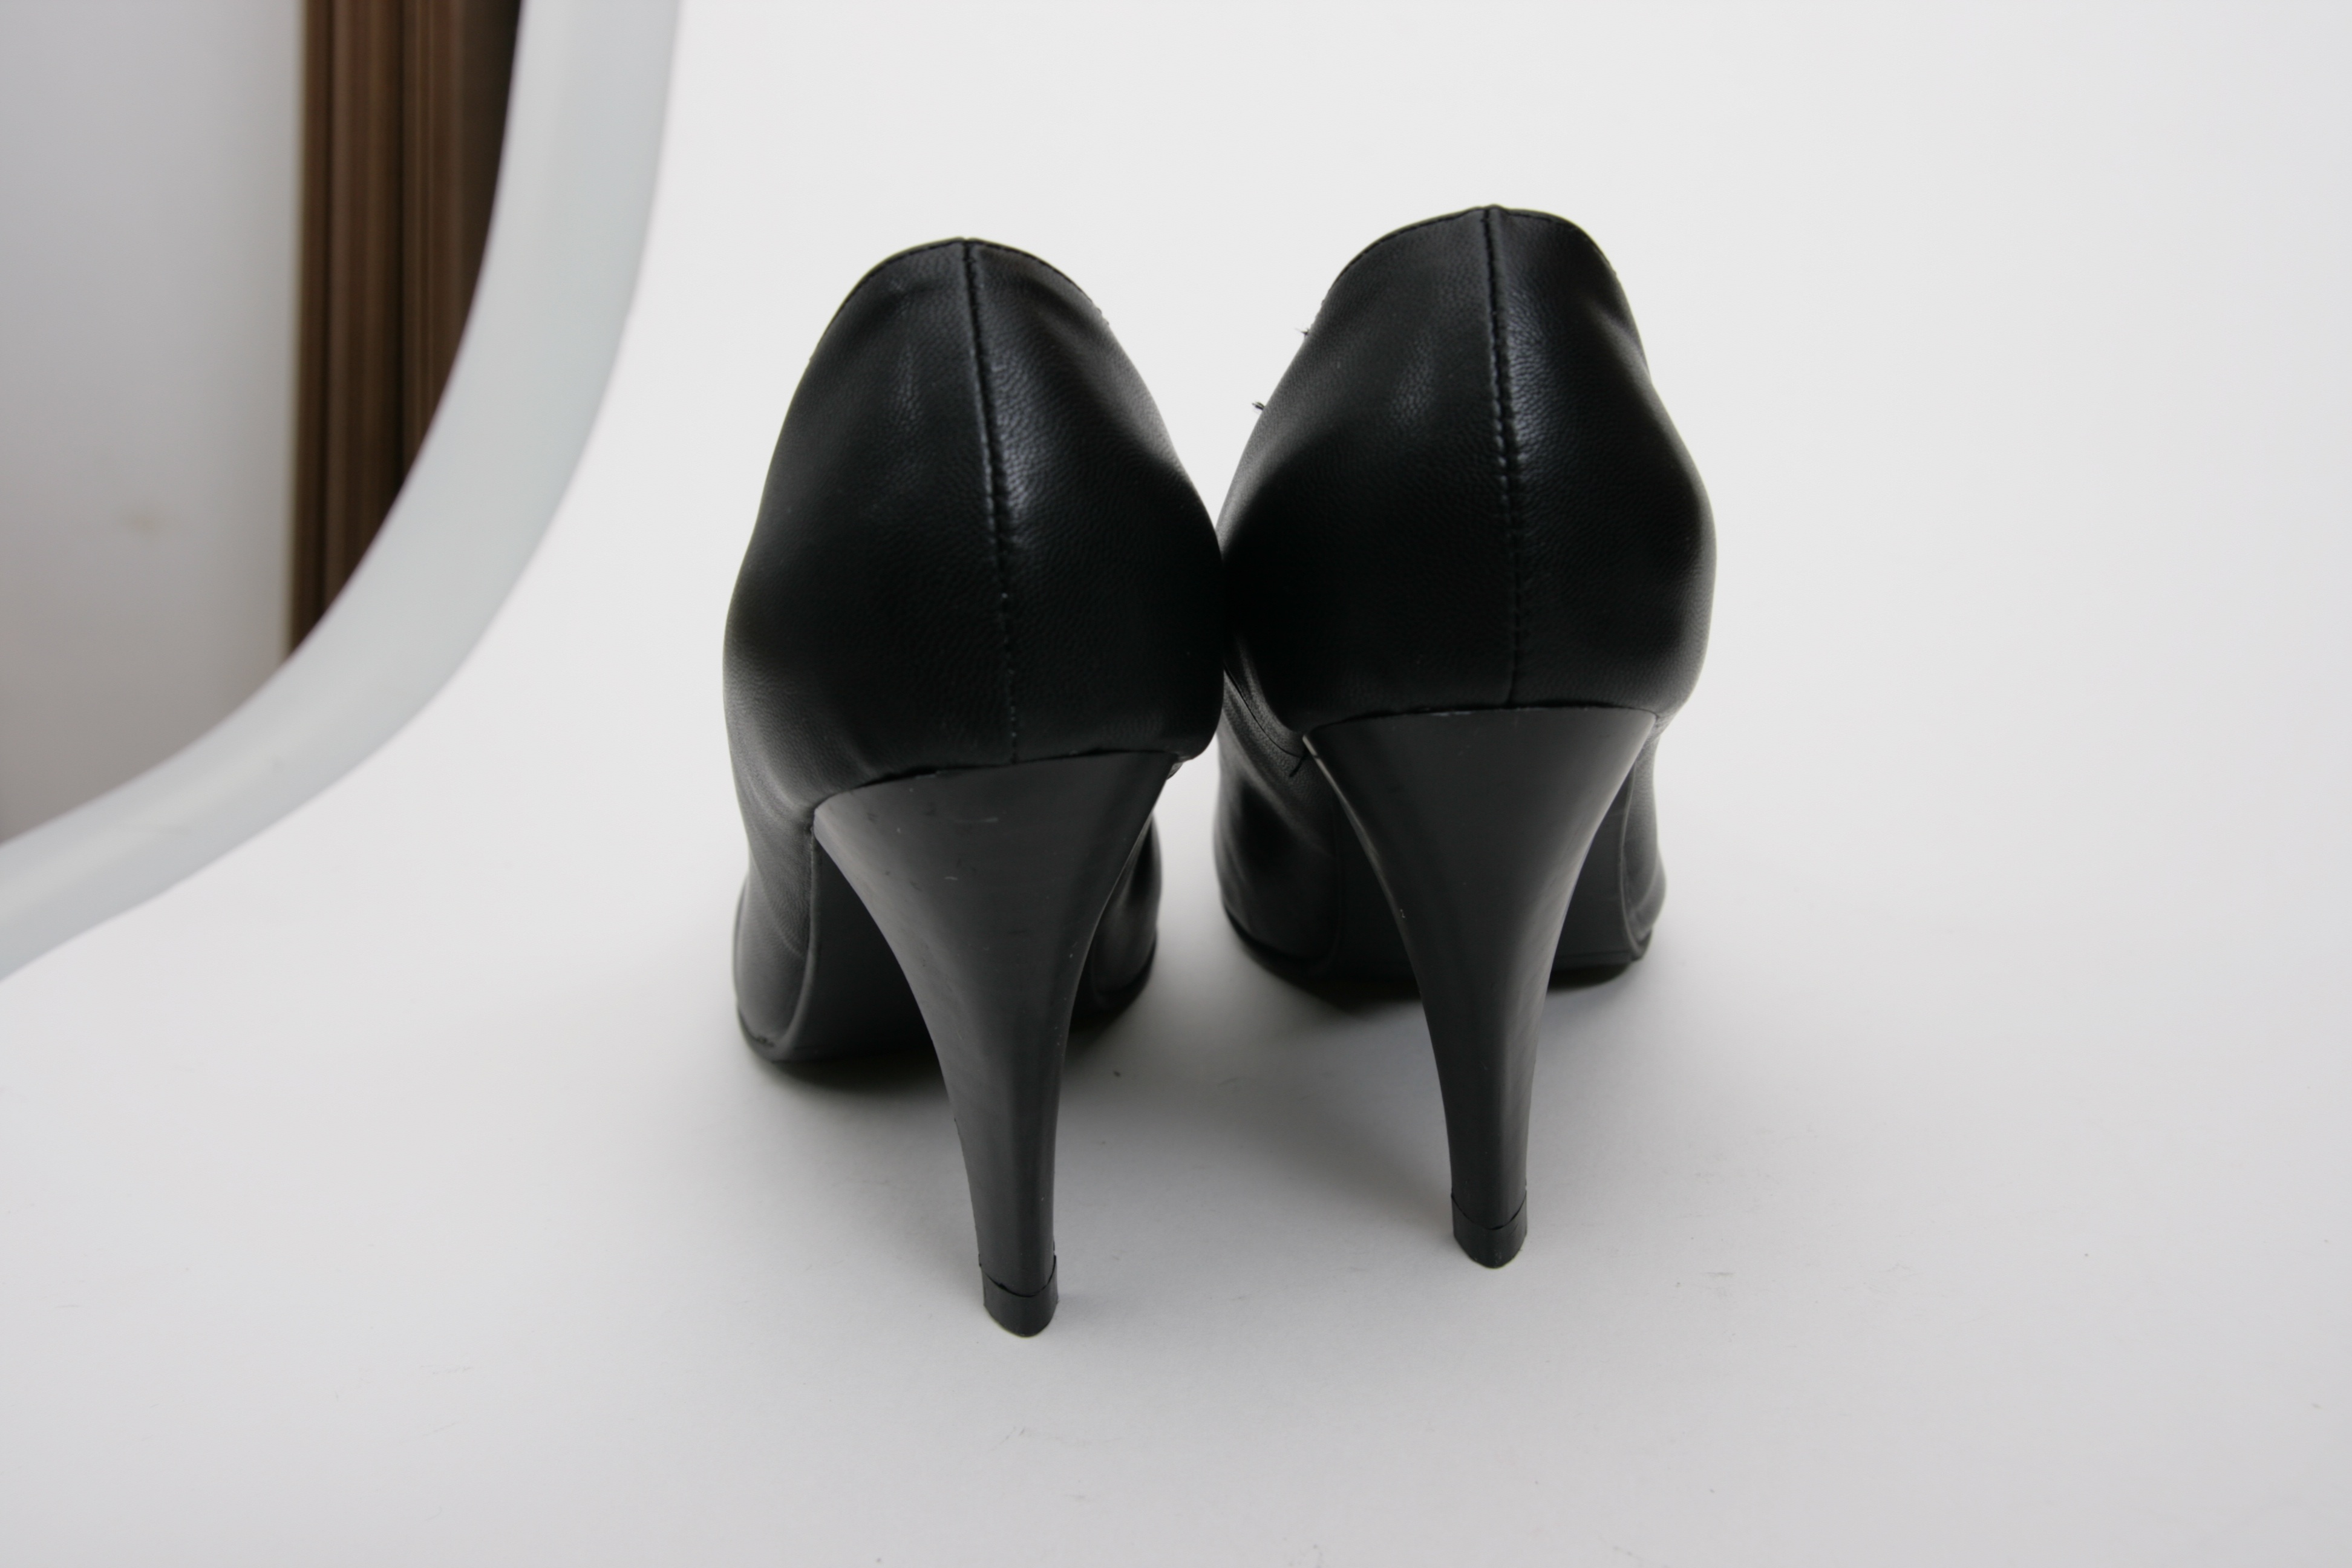
shoe, leather, leg, black, human body, textile, footwear, high heels, women's, high heeled footwear, outdoor shoe